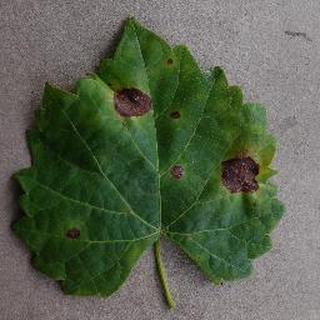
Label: grape_black_rot